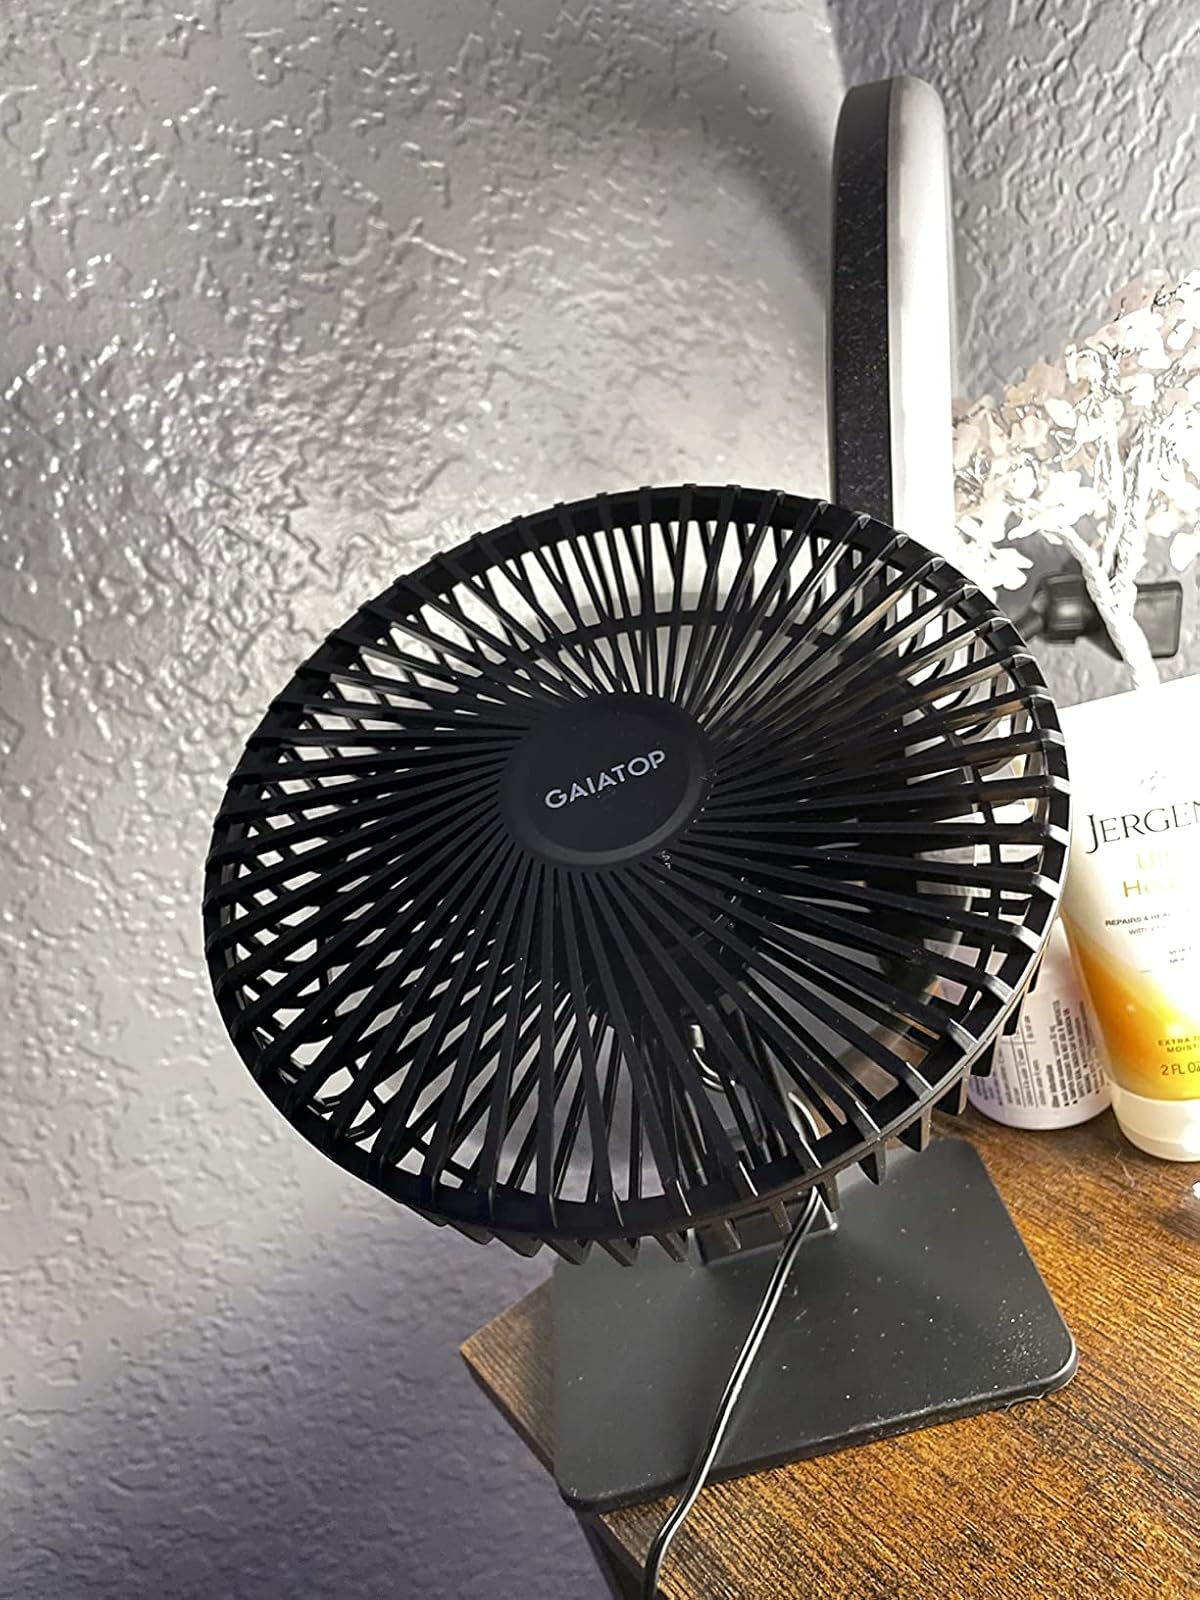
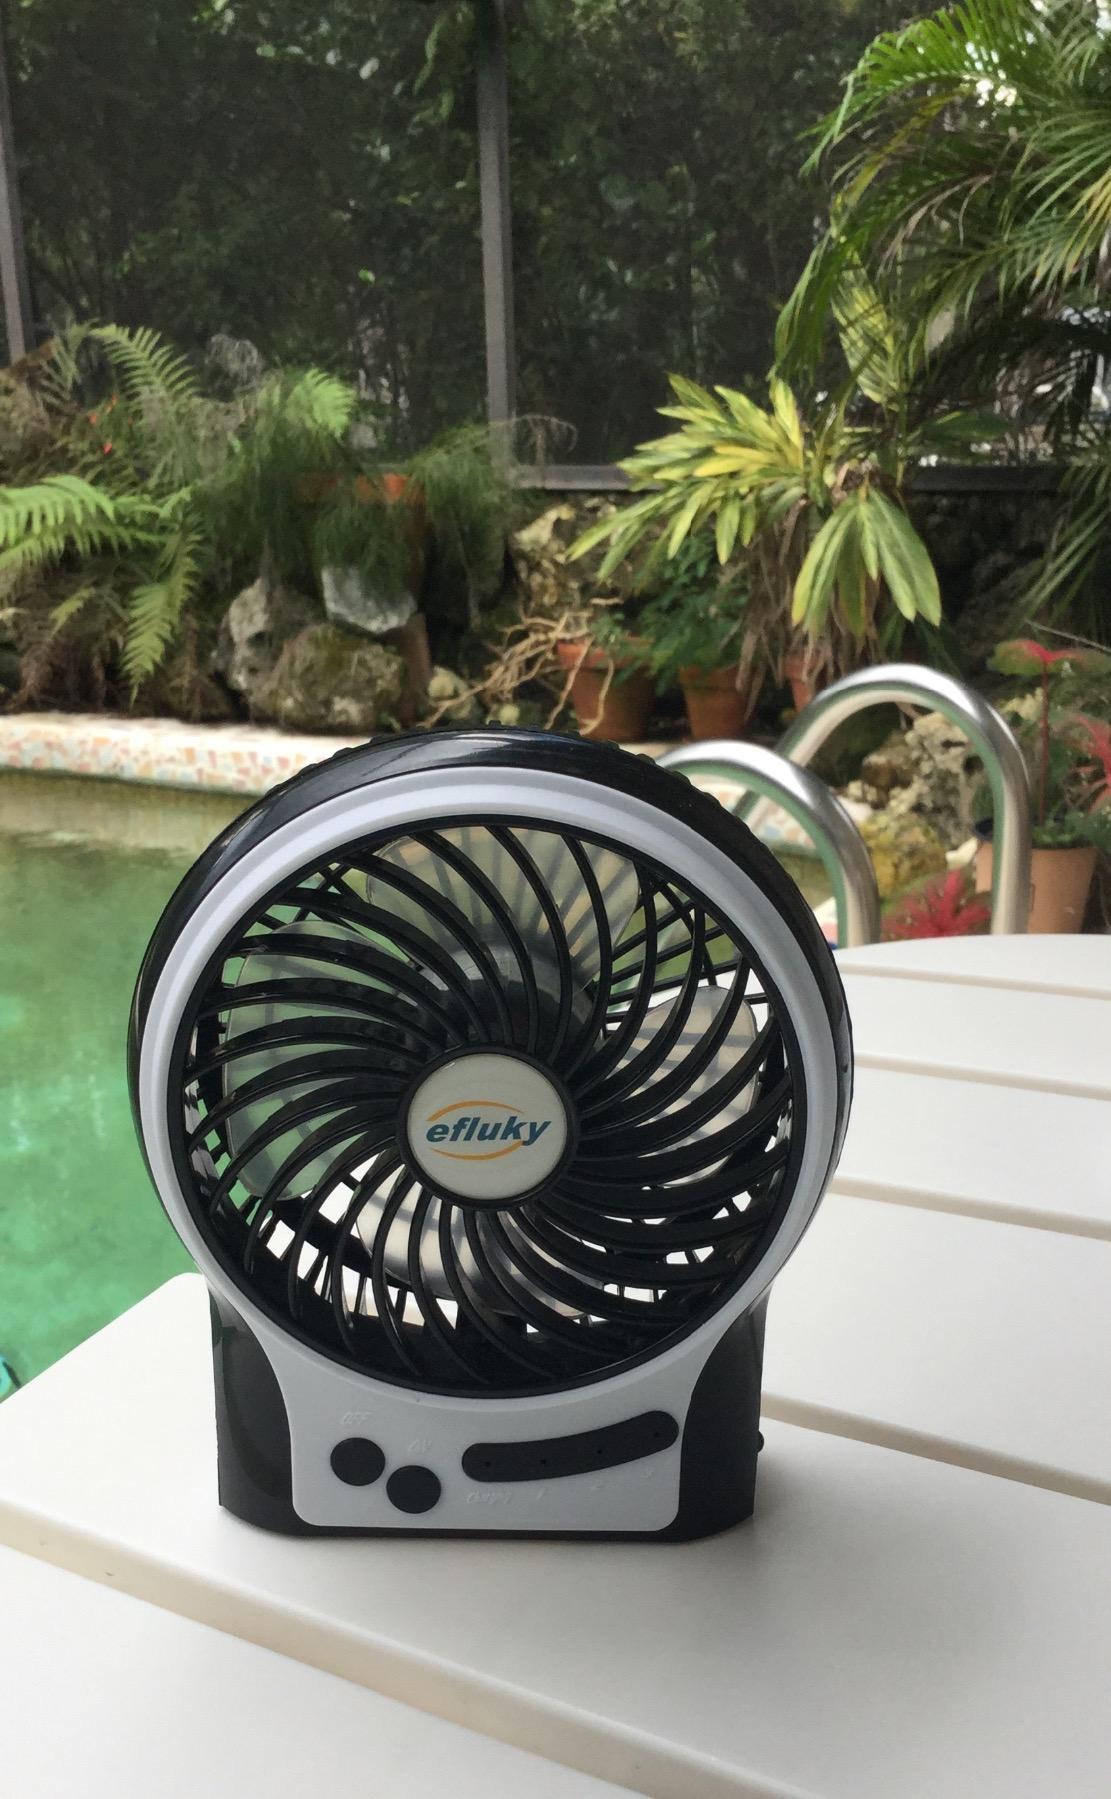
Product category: fan
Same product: no